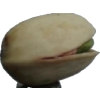
Label: pistachio